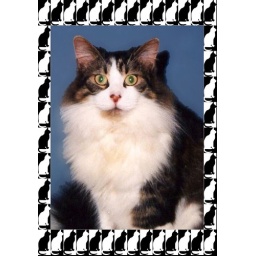
Mitzi sitting up photo made with a checkered cat silhouettes frame; framing done in reverse